The Man Who Sold the World (album)

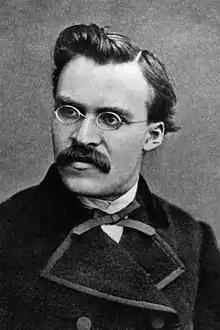
Several tracks, including "The Supermen", reflect the ideals of Friedrich Nietzsche "(pictured in 1869)".

The lyrics of "Running Gun Blues" discuss gun-toting assassins and Vietnam War commentary, specifically the Mỹ Lai massacre of 1968. Although the lyrics reflect the themes of "Space Oddity", the music reflects the predominant hard rock style of "The Man Who Sold the World " and points to Bowie's future musical direction. Similar to the previous track, "Saviour Machine" is rooted in blues rock and hard rock. The lyrics explore the concept of computers overtaking the human race; Bowie's metallic-like vocal performance enhances the scenario. Like the majority of the tracks, "She Shook Me Cold" was mostly created by Ronson, Visconti and Woodmansey without Bowie's input. Spitz compares the song's blues style to Led Zeppelin, while O'Leary and Pegg write that Ronson was attempting to emulate Cream's Jack Bruce. The lyrics explore a sexual conquest similar to "You Shook Me" (then-recently covered by Jeff Beck) and Robert Johnson's "Love in Vain".